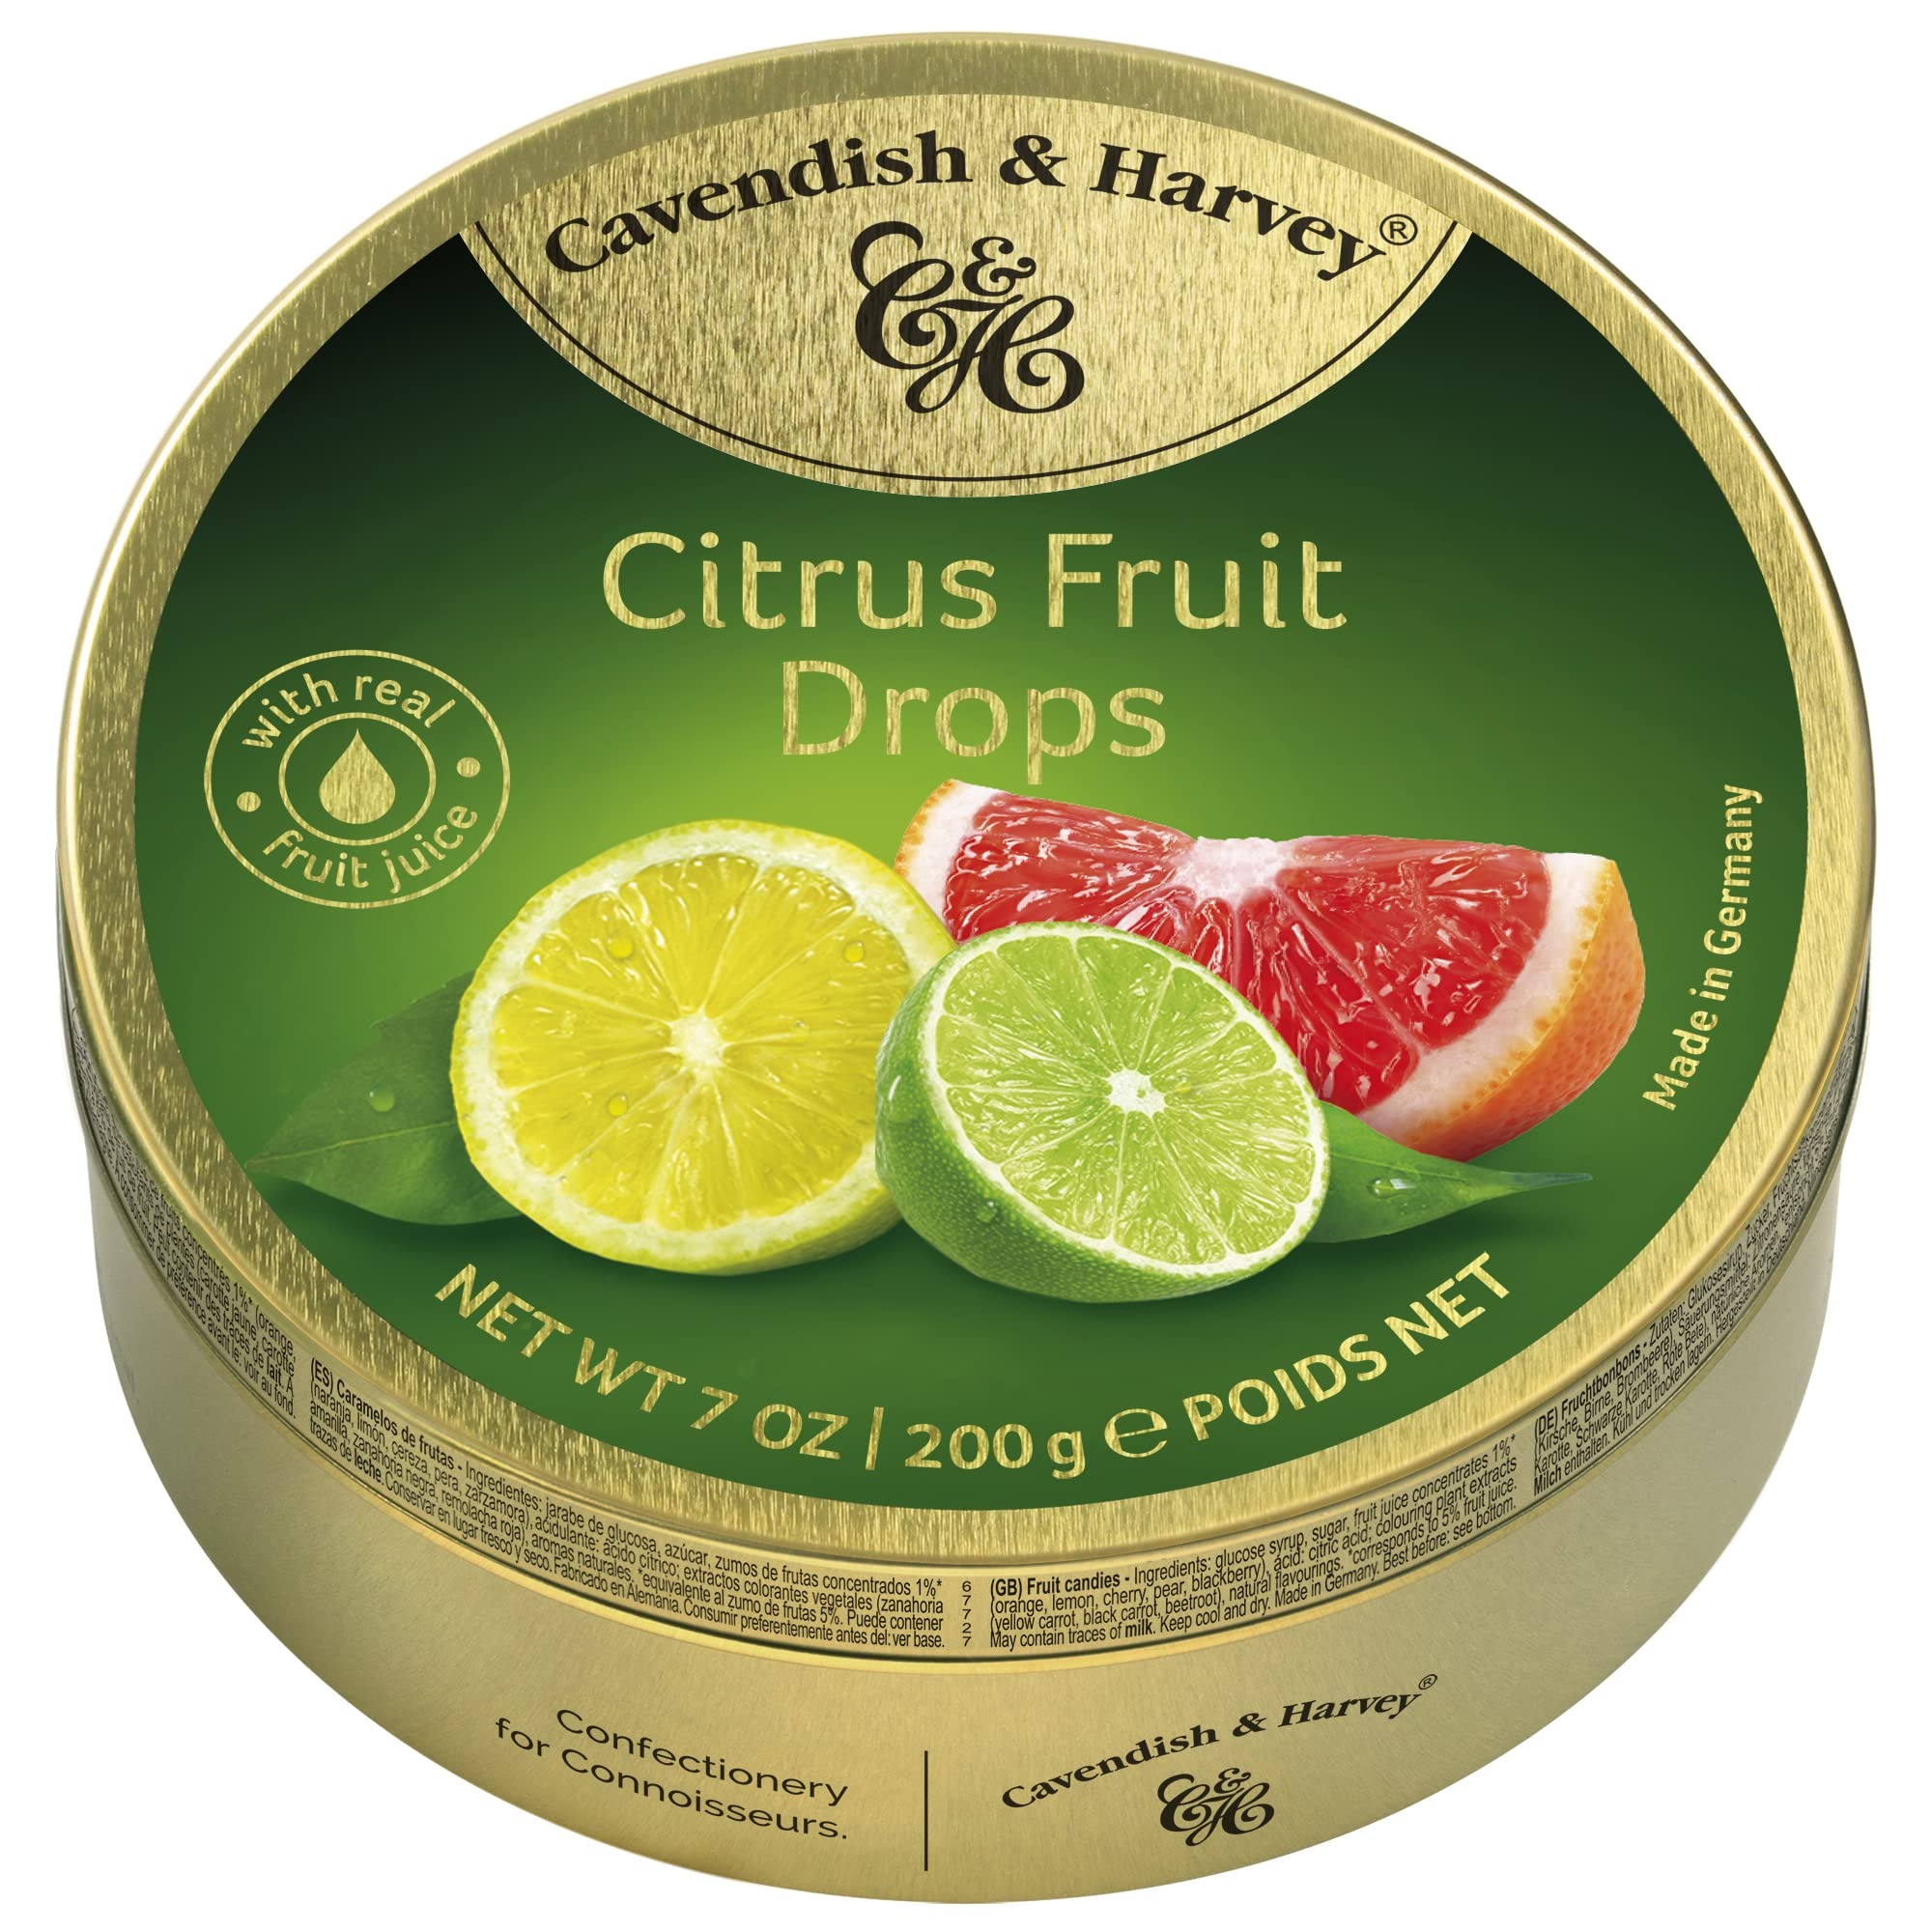
Item Name: Cavendish & Harvey | Citrus Fruit Candy Drops | 7 Ounce Tin
Bullet Point 1: Citrus Fruit Drops: A kaleidoscope of flavor, the refreshing assortment of lemon, lime and pink grapefruit candies blends a vivid combination of sour, bitter and exotic taste sensations.
Bullet Point 2: Luxury for Connoisseurs: The exquisite fruit candies garnished with powdered sugar are perfect as a gift for your loved ones or for your own little moments of pleasure in between.
Bullet Point 3: Highest Quality: To give you unique taste experiences, we use only the highest quality ingredients and natural flavors in the production of our delicacies.
Bullet Point 4: Love Taste - Recycle Waste: The tins of our delicious sweets are made from 45% recycled materials and are themselves 99% recyclable.
Bullet Point 5: Made in Germany: Our delicious fruit candies are all devotedly produced in our factory in Kaltenkirchen.
Product Description: A kaleidoscope of flavor. The refreshing assortment of lemon, lime and pink grapefruit candies blends a vivid combination of sour, bitter and exotic taste sensations. Made with real fruit juice, dusted with icing sugar and sealed in a premium gold tin for the highest quality freshness.
Value: 7.0
Unit: Ounce

Price: 14.4